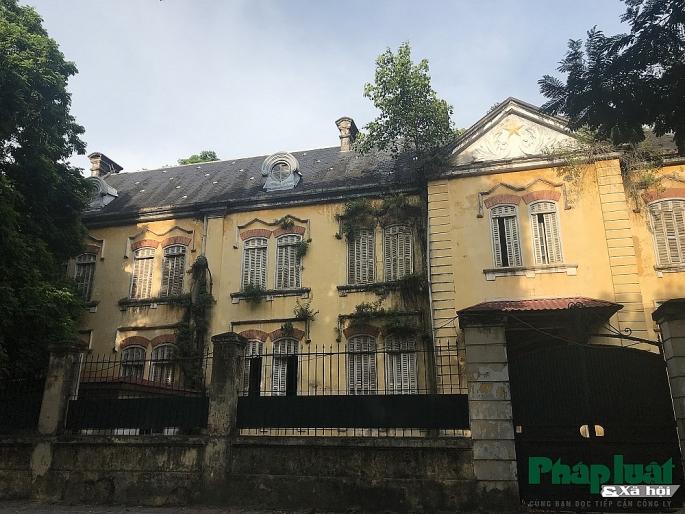
vách tường của ngôi nhà này được sơn màu vàng